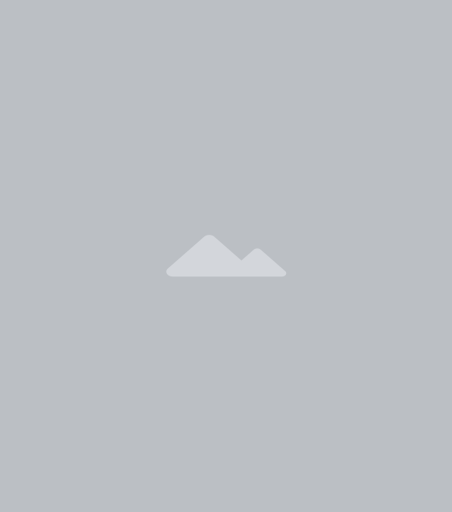
song for the mute person